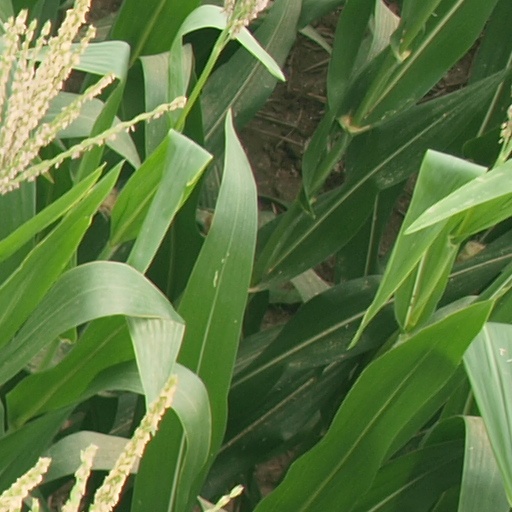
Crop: maize; corn